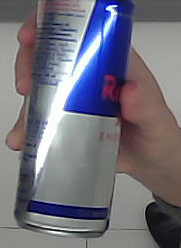
Product: redbull_energydrink